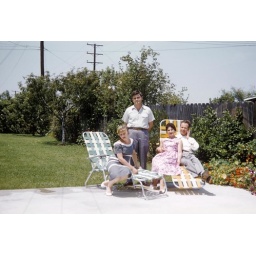
Mom, Dad, my Aunt and Uncle reposing on 1950s beach chairs in my Aunt's backyard in Los Angeles. 1956